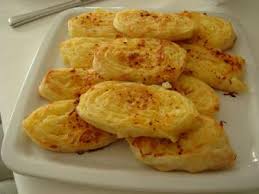
Yemek: borek